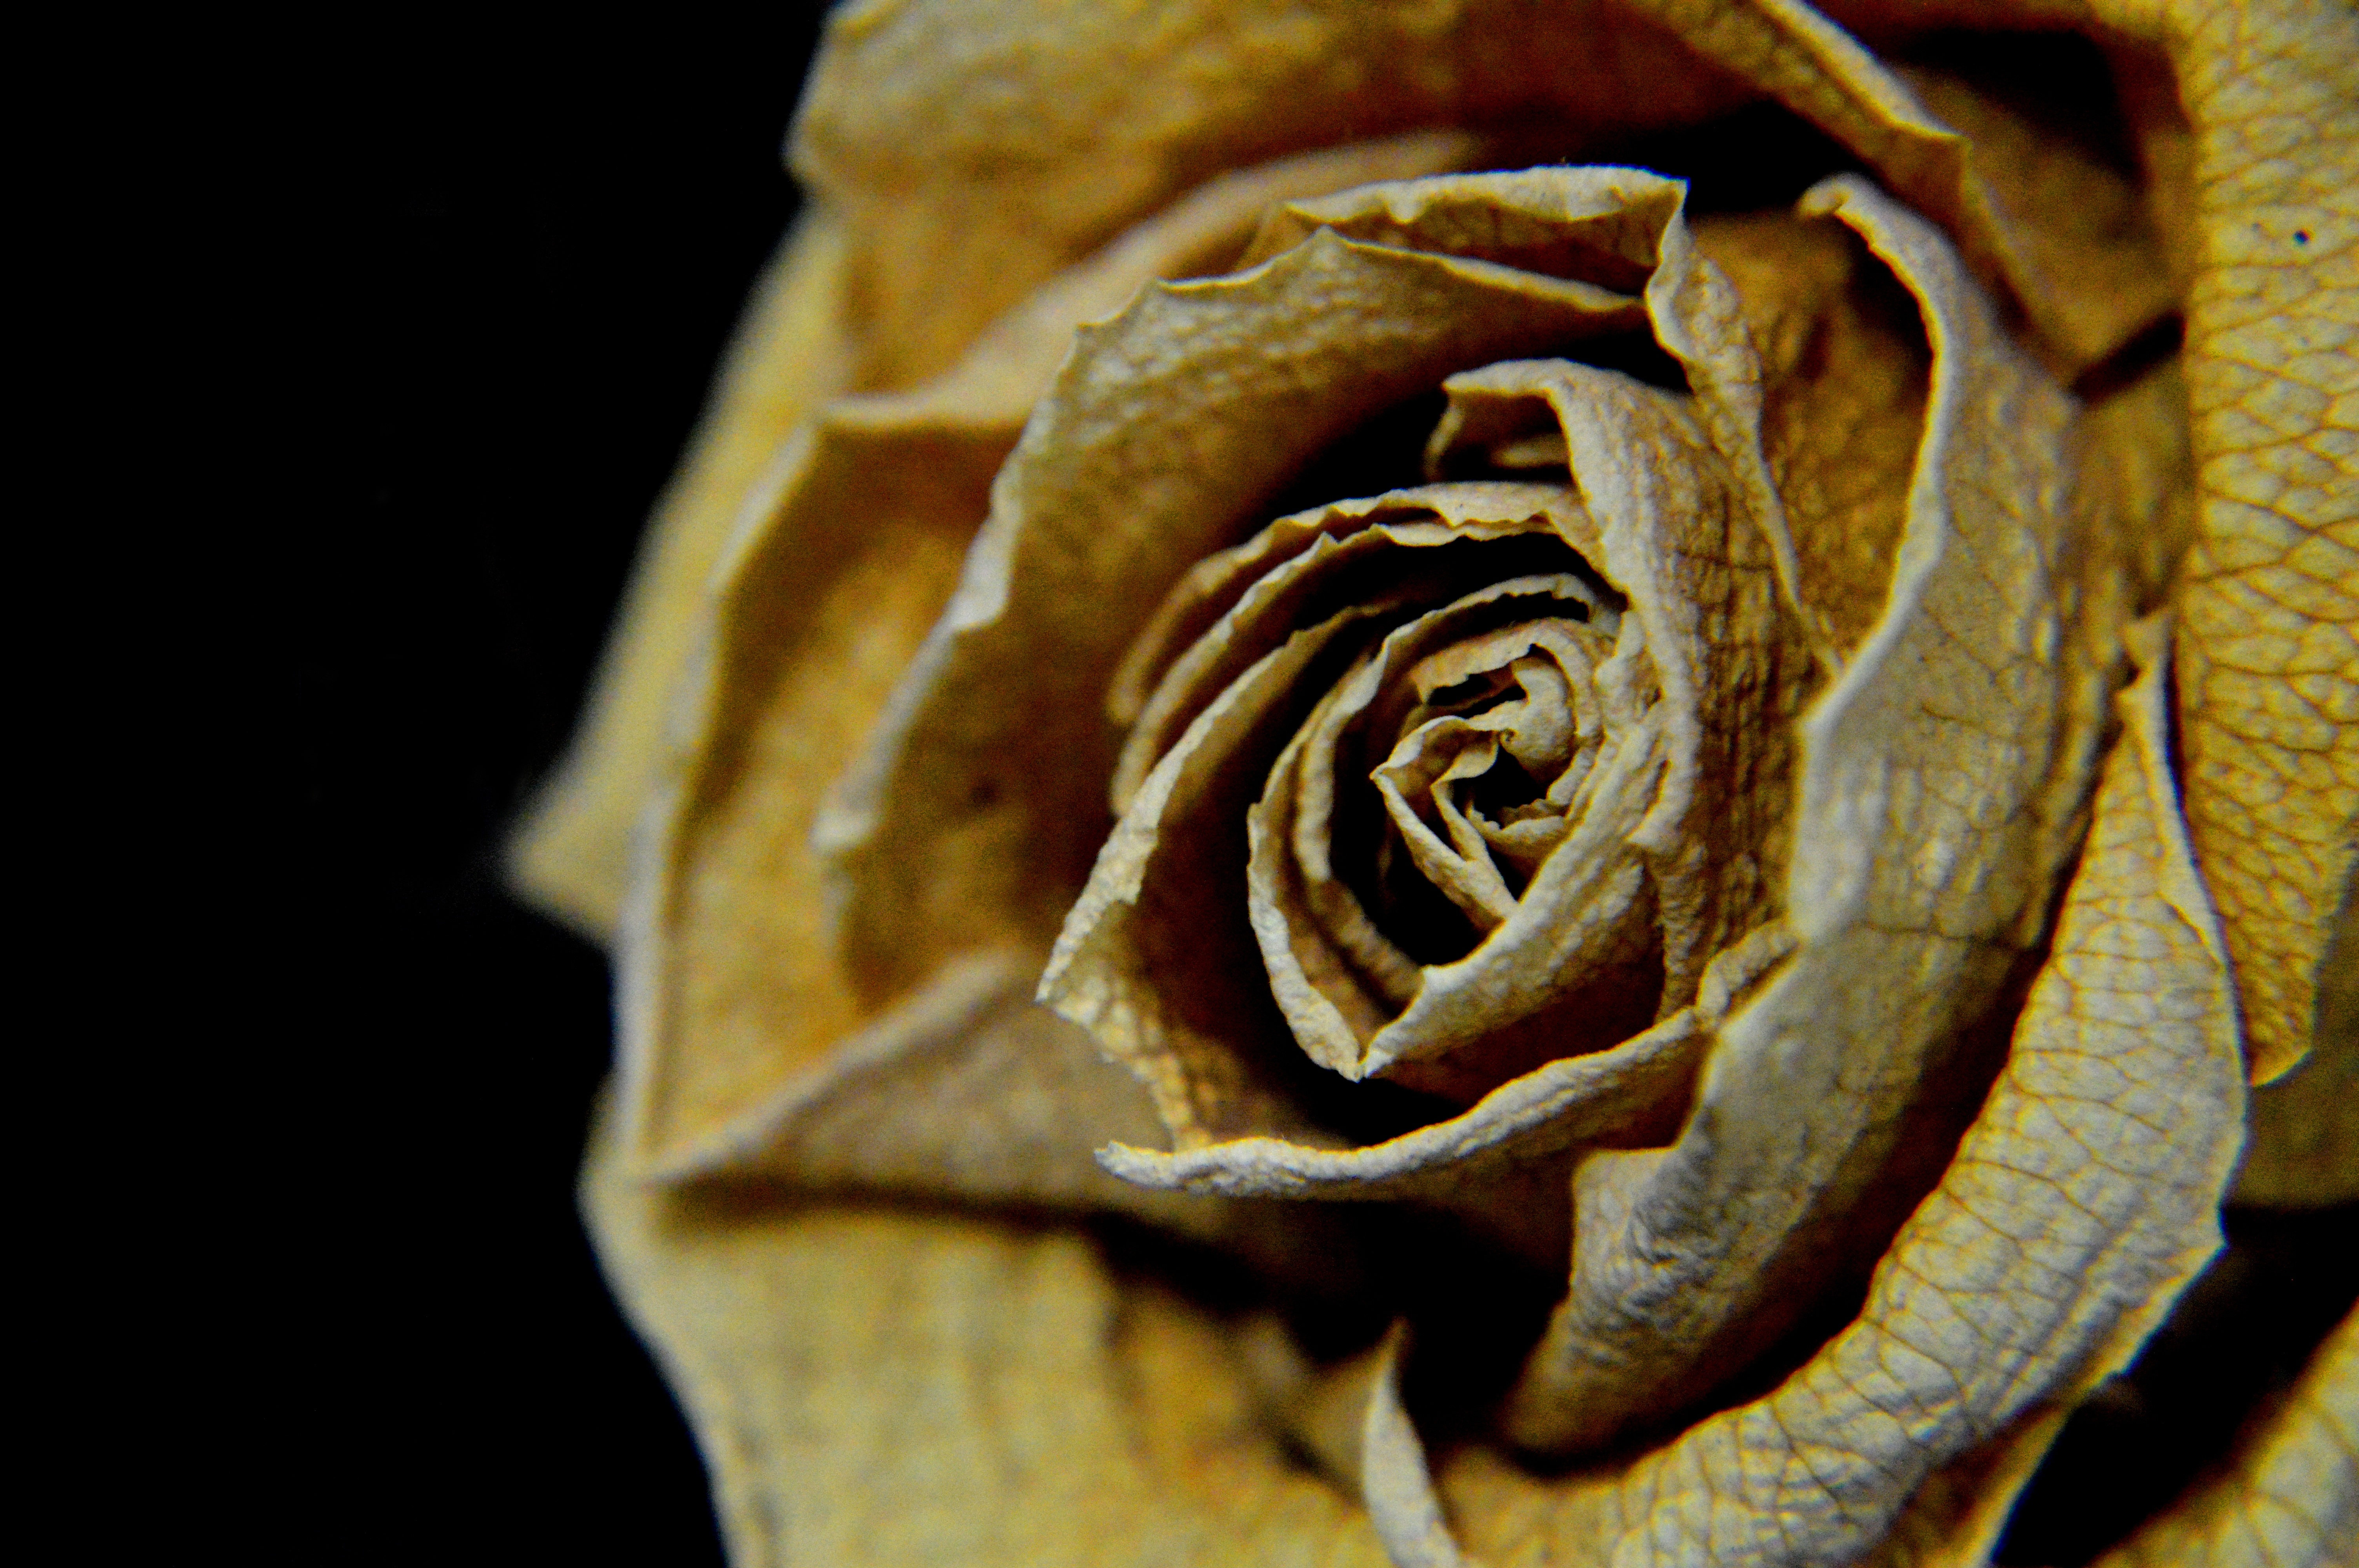
nature, plant, wood, photography, leaf, flower, dry, rose, yellow, garden, flora, close up, sad, sculpture, carving, yellow rose, macro photography, rose flower, flowering plant, ancient history, land plant